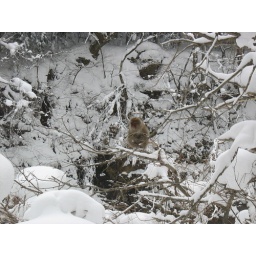
monkey in tree